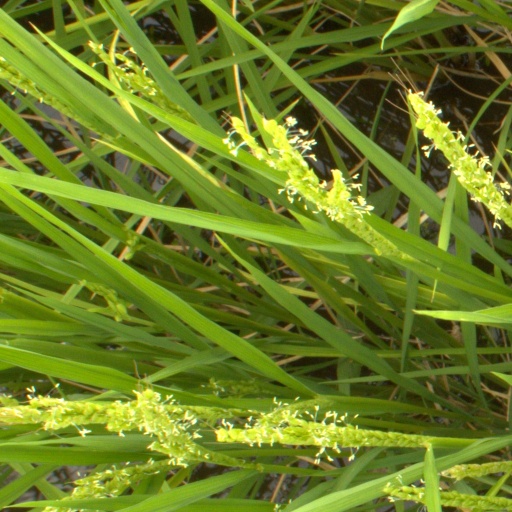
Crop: rice